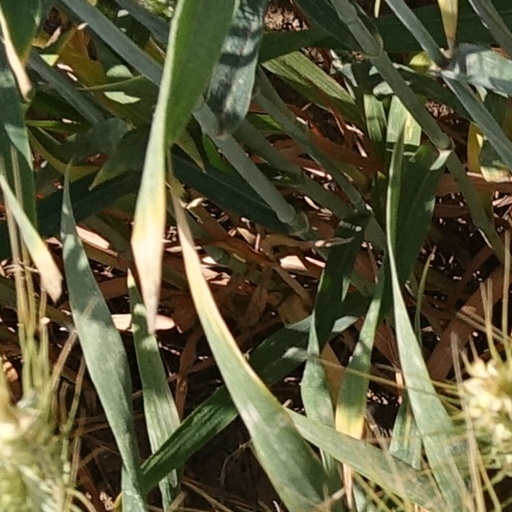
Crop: wheat